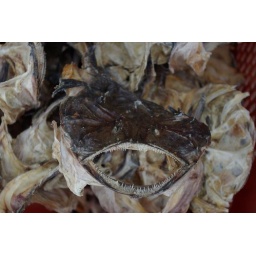
Sundry fish - Da dei key ingredient in the base broth for Won Ton, meat for fish balls.